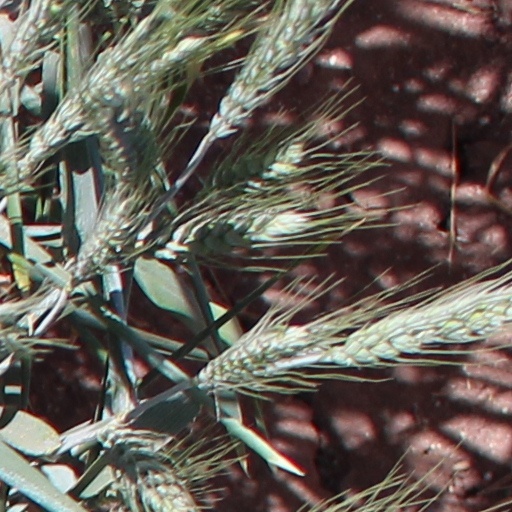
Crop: wheat